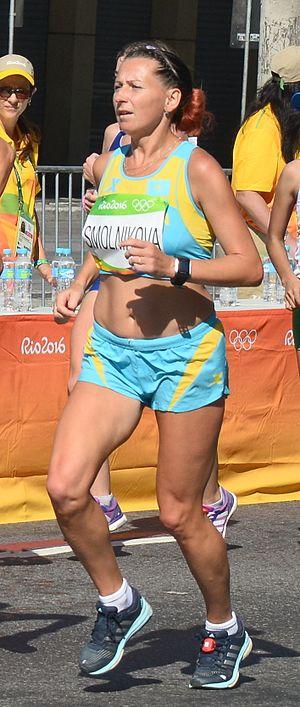
Passage du marathon des jeux olympiques de Rio 2016 dans le centre de Rio